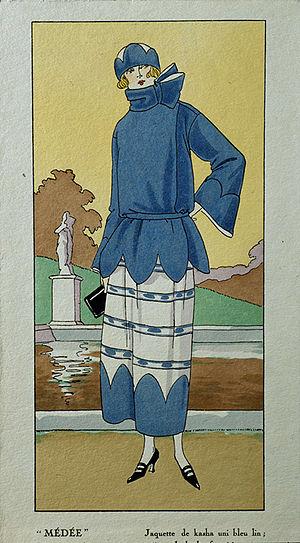
La jaquette peut désigner :